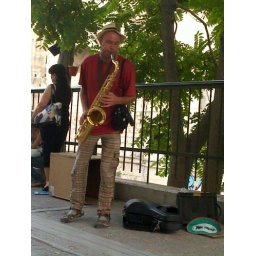
Sax, drum machine by the train tracks